Edward I of England

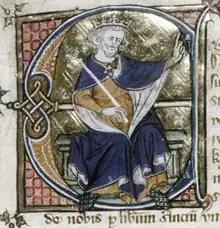
Miniature depiction of Edward I dating from the reign of his son

Edward's policy towards the English Jews dominated his financial relations with Parliament until 1290. Jews, unlike Christians, were allowed to charge interest on loans, known as usury. Edward faced pressure from the church, who were increasingly intolerant of Judaism and usury. The Jews were the King's personal property, and he was free to tax them at will. Over-taxation of the Jews forced them to sell their debt bonds at cut prices, which was exploited by the crown to transfer vast land wealth from indebted landholders to courtiers and his wife, Eleanor of Provence, causing widespread resentment. In 1275, facing discontent in Parliament, Edward issued the Statute of the Jewry, which outlawed loans with interest and encouraged the Jews to take up other professions. In 1279, using a crack-down on coin-clippers as a pretext, he organised the arrest of all the heads of Jewish households in England. Approximately a tenth of the Jewish population, around 300 people, were executed. Others were allowed to pay fines. At least £16,000 was raised through fines and the seizure of property from the dead. In 1280, he ordered all Jews to attend special sermons, preached by Dominican friars, with the hope of persuading them to convert, but these exhortations were not followed. By 1280, the Jews had been exploited to a level at which they were no longer of much financial use to the crown, but they could still be used in political bargaining.